Tarek Ayad

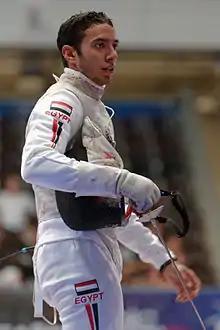
At the 2013 World Fencing Championships

Tarek Ayad (born 29 May 1984) is an Egyptian foil fencer, African champion in 2010. At the 2012 Summer Olympics he competed in the individual event, but was defeated in the table of 32 by Russia's Aleksey Cheremisinov. He originally took up fencing in 1993, after being encouraged by his brother's friend. He competed at the 2016 Olympics, losing to eventual champion Daniele Garozzo in the last 32. He has also won silver and bronze medals at World Cup events.